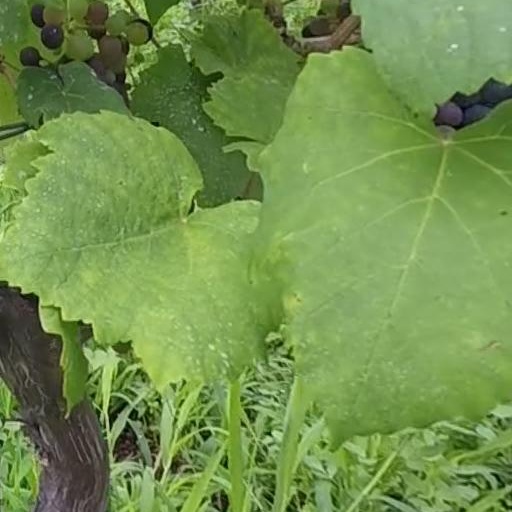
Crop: grape